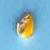
Maize quality: Bad